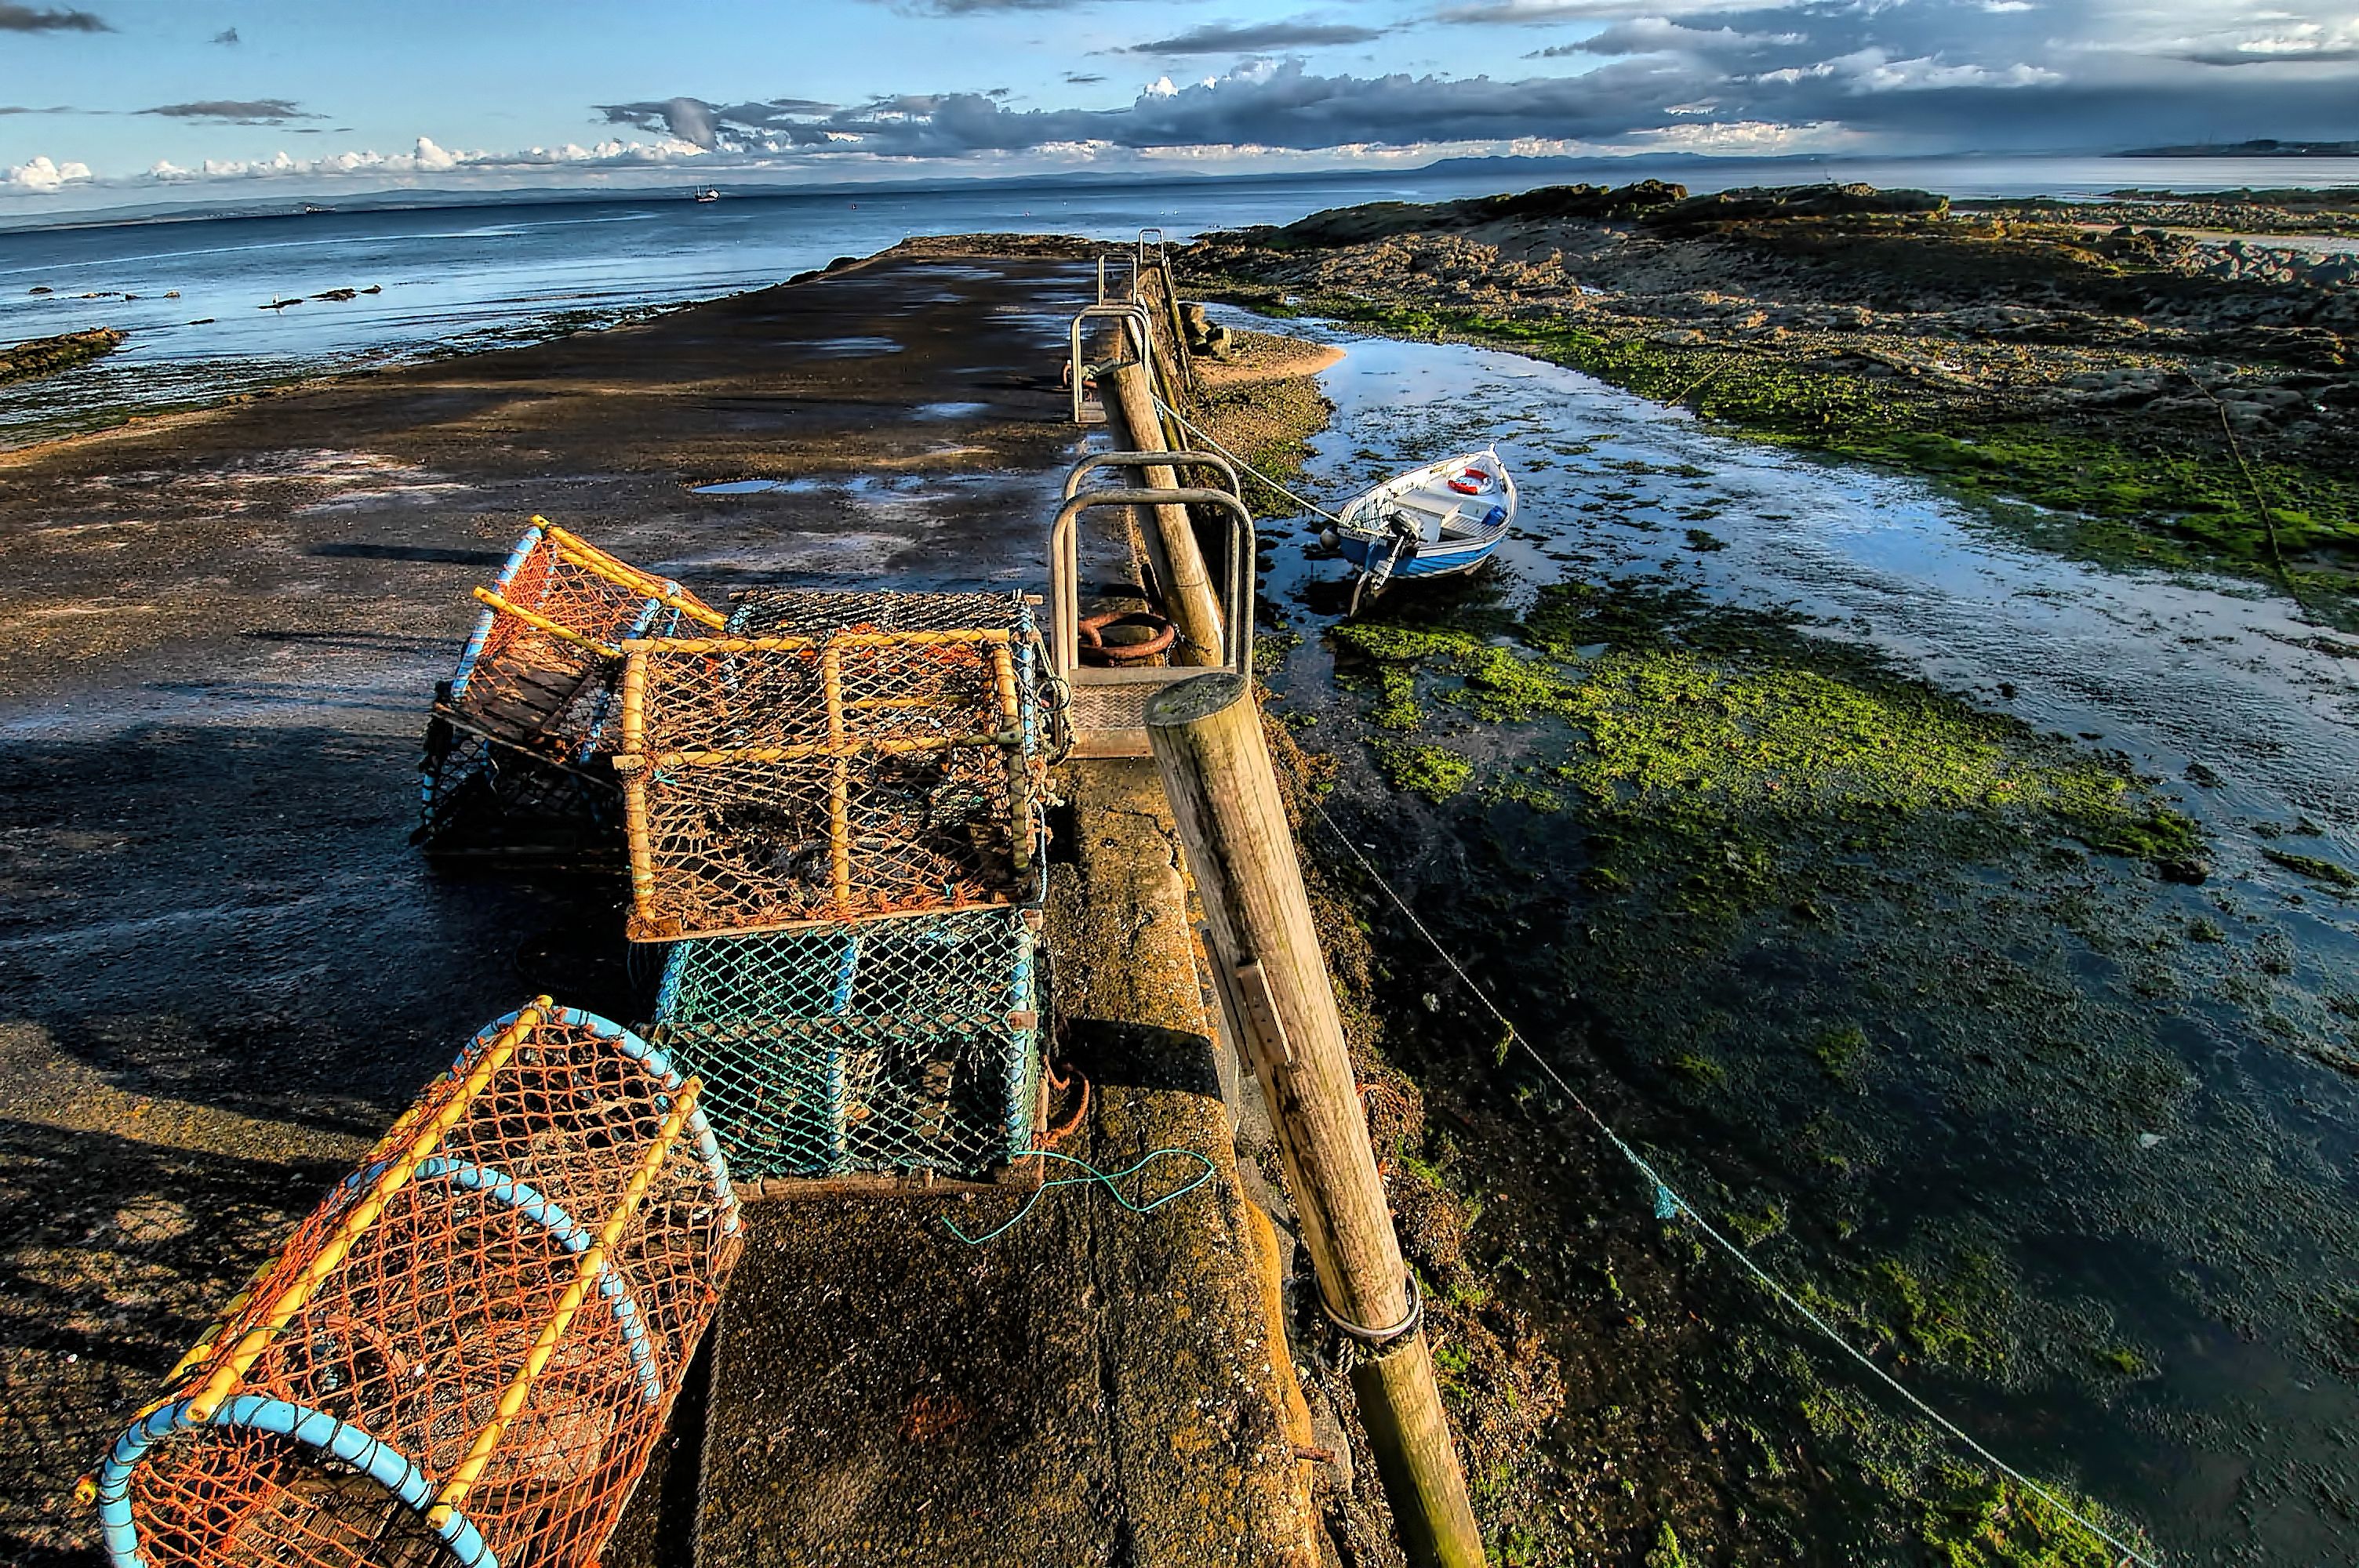
beach, sea, coast, water, ocean, shore, wave, cliff, reflection, vehicle, tower, bay, terrain, waterway, aerial photography